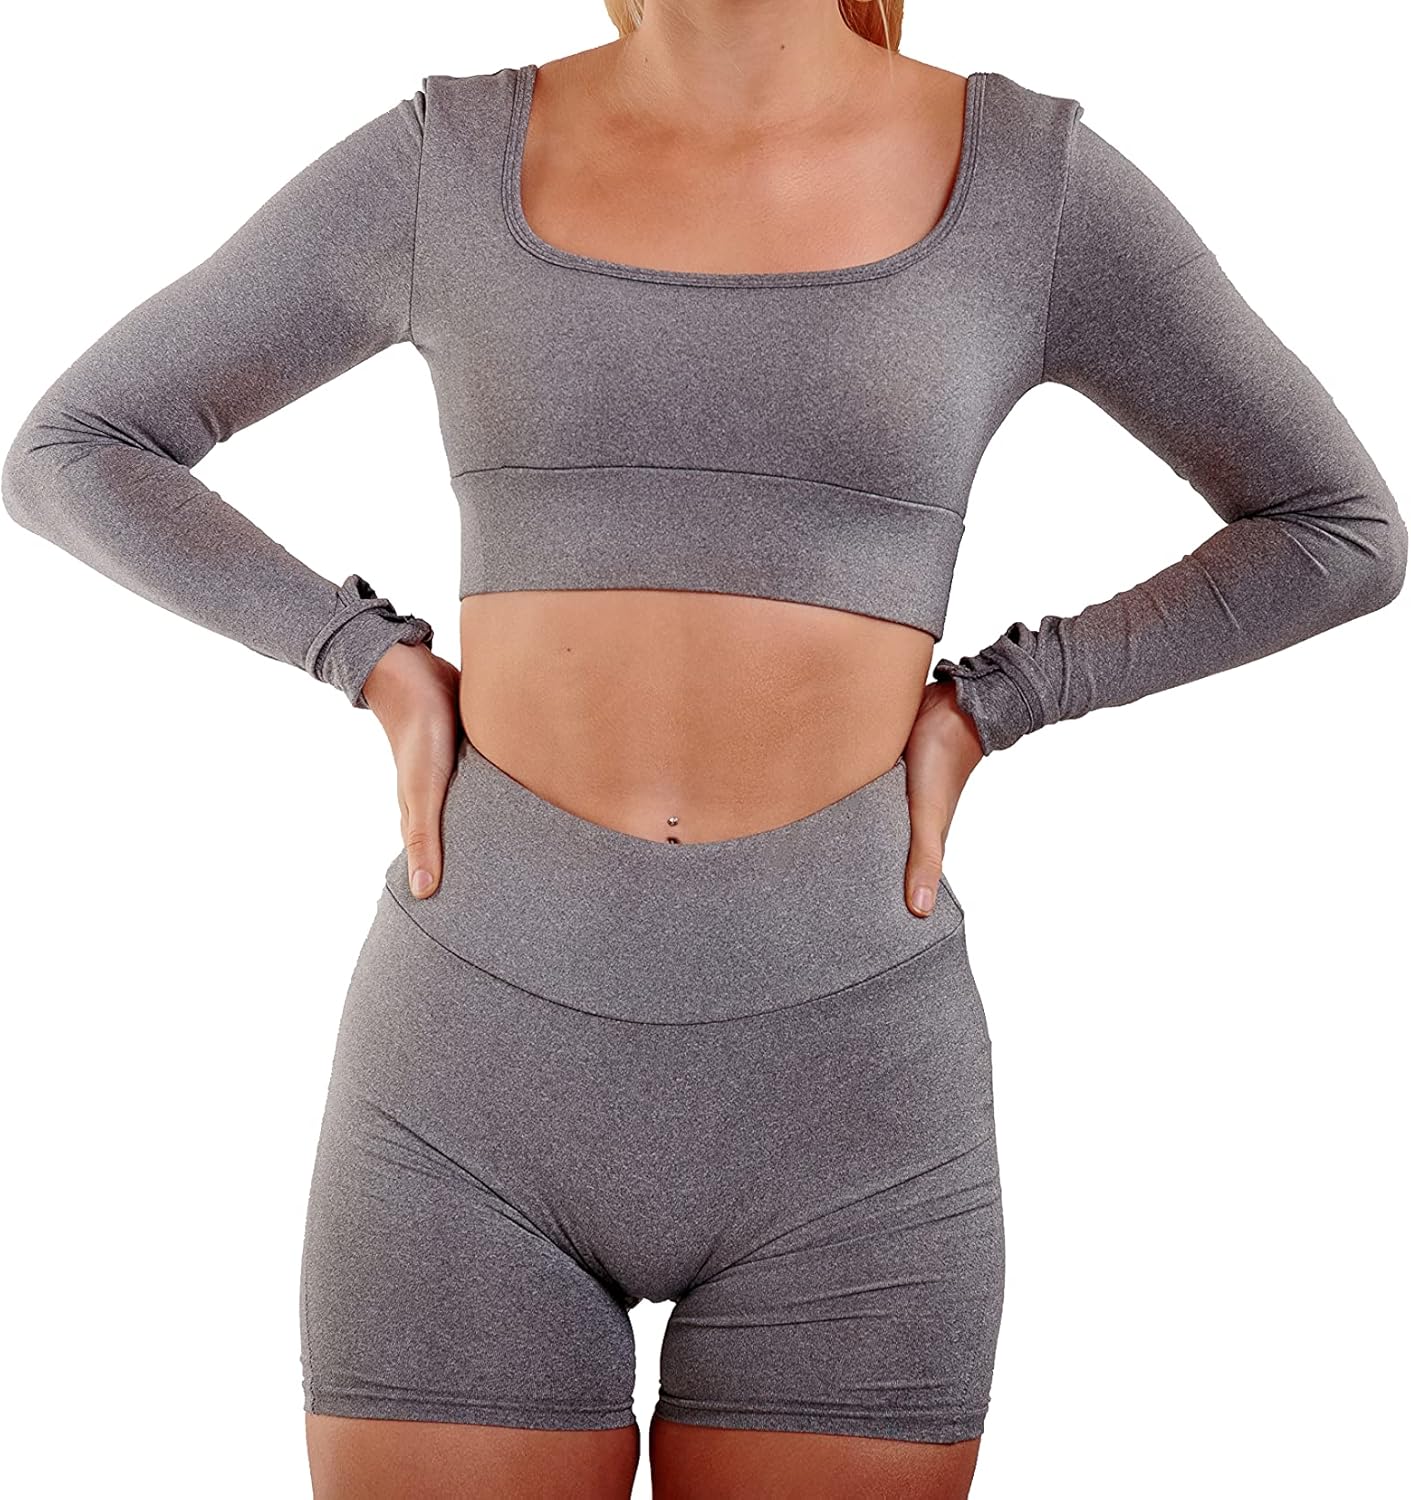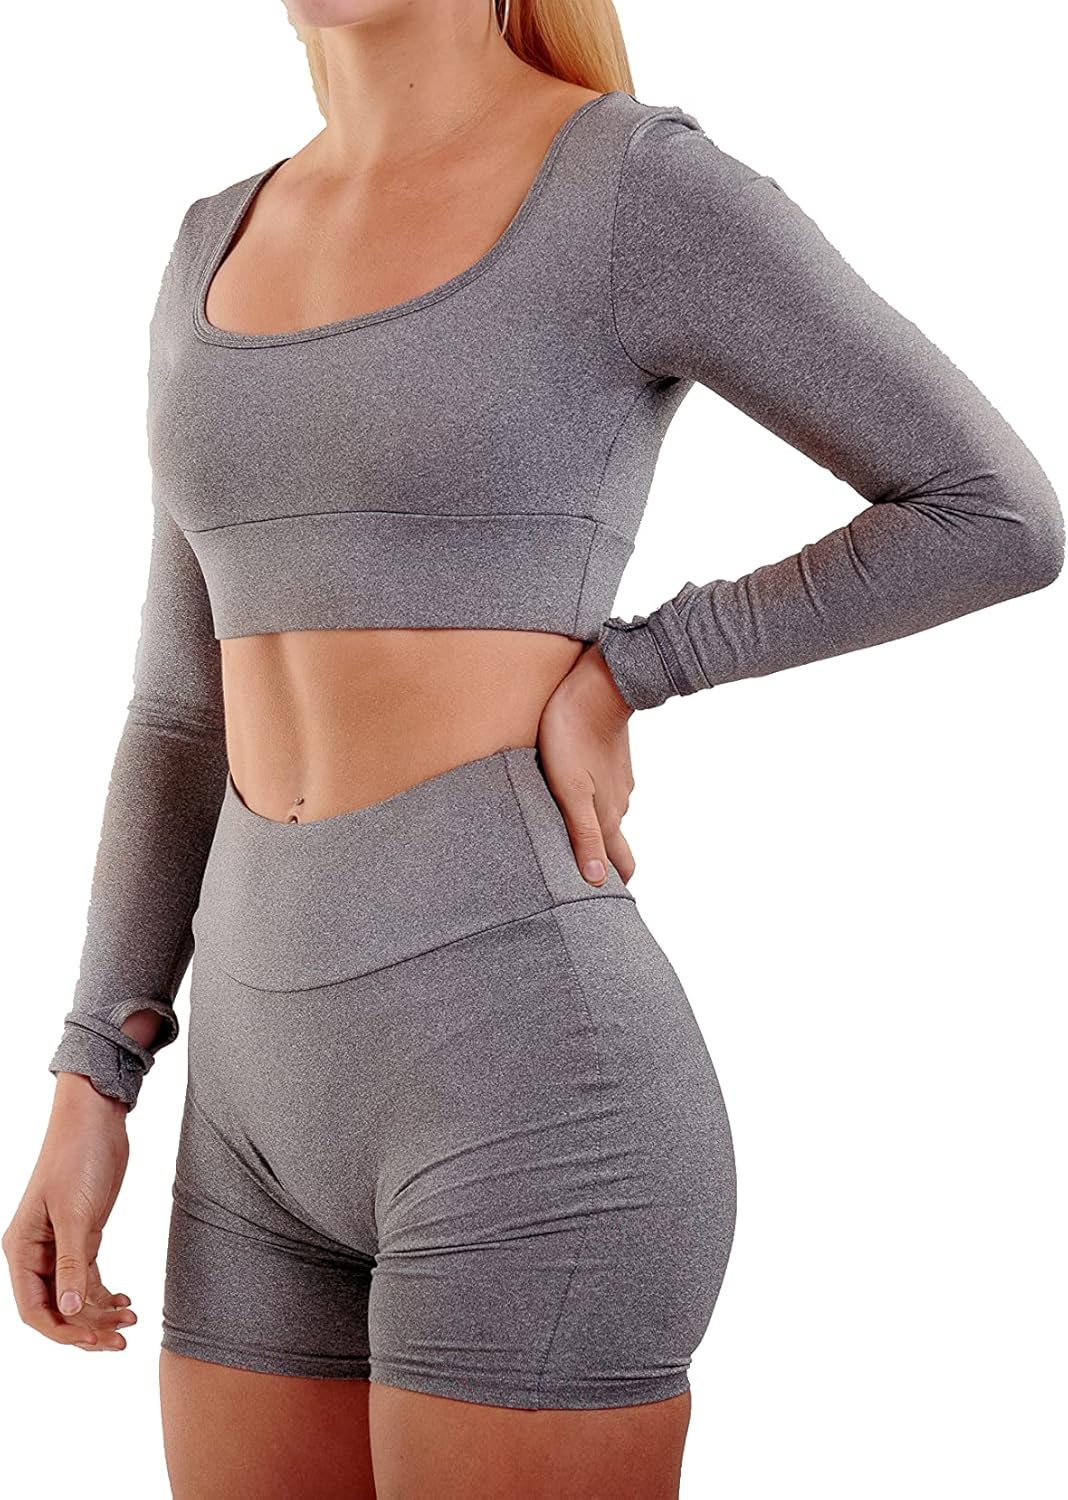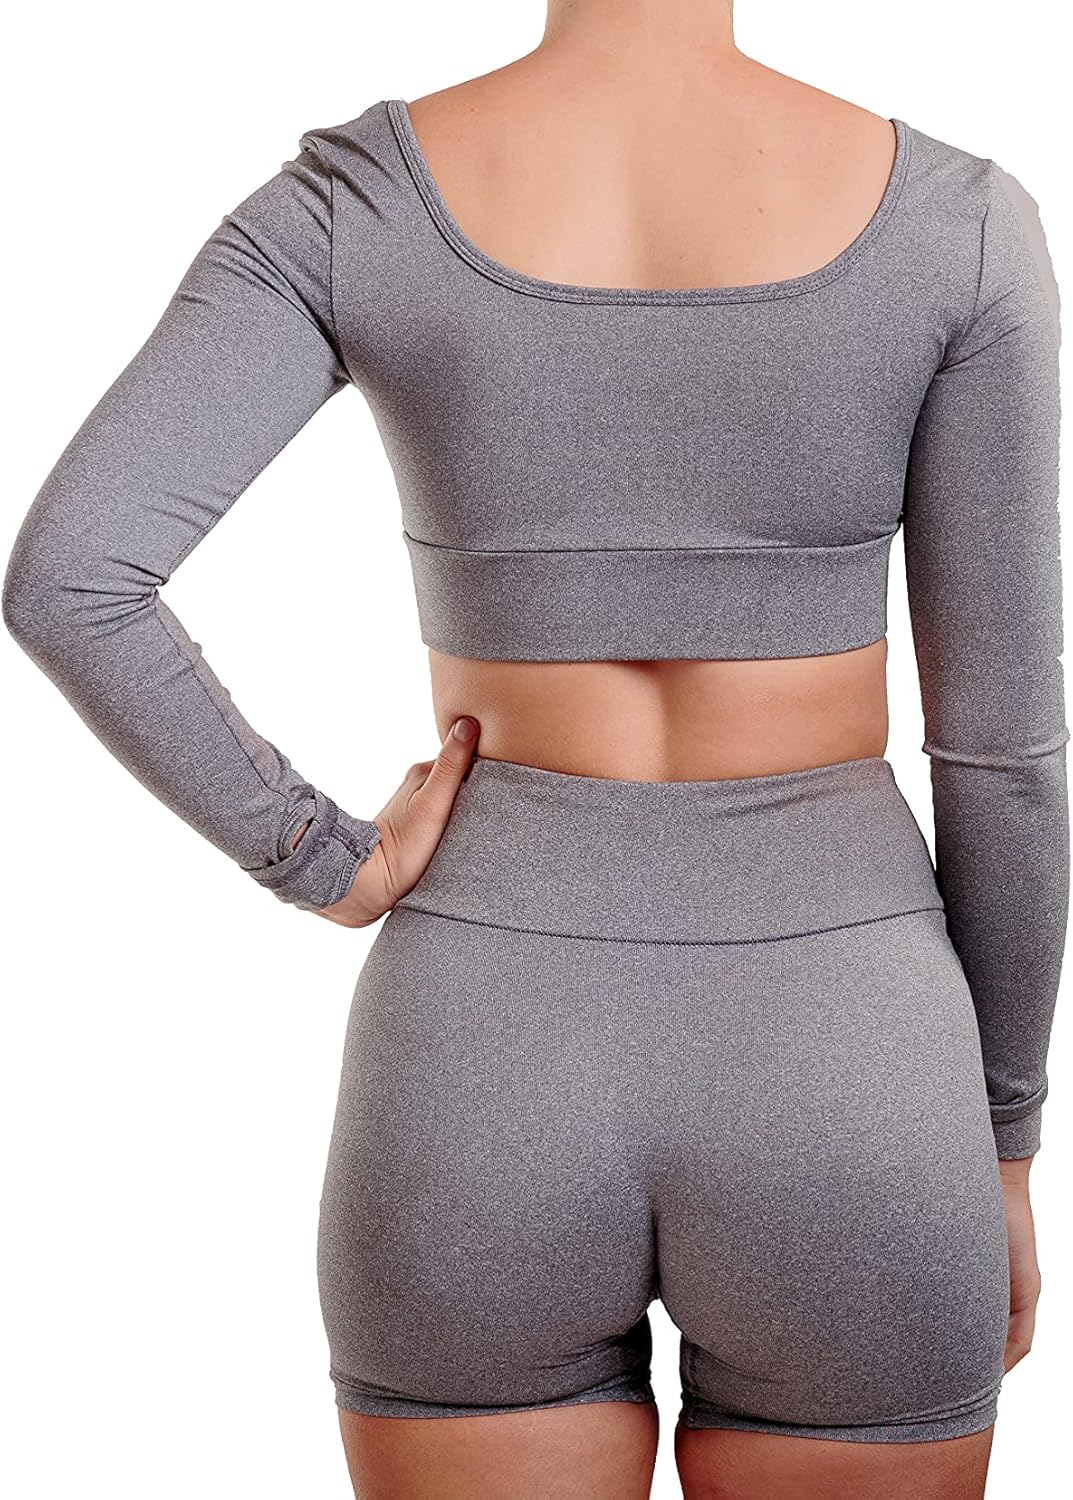
LISSY FITNESS Women 2 Piece Gym Workout Outfit - High Waist Yoga - Sports Crop Top Set
Category: AMAZON FASHION
Gain confidence, get strong, and gift yourself or a friend this set. With the flattering cut of the top, shorts built to boost the booty, and the thick supportive band underneath the padded bra is designed to help you feel comfortable while looking cute. About Bottoms: high-waisted booty pump sweat and squat proof. About Top: padded bra thumb holes flattering collarbone cut.
Features: 95% Polyester, | Imported | Pull-On closure | Do Not Bleach,Hand Wash | LONG SLEEVE TOP: Hold everything in a flattering, breathable way. Sexy, yet comfortable. High support with thick under band. Seamless thumb hole at wrist to keep you warm. Flattering cut to show off feminine collarbone. | BUTT PUMP SHORTS: Along with tummy holding, the seamless shorts give an illusion of a juicy peach with a circular pump from the cut of the shorts. | TUMMY CONTROL: Tight yet 4-way stretch material to be comfortable and compressed. High waisted to hold everything during exercise and lounging. | MATERIAL: 95% polyester + 5% spandex, seamless stretchy fabric, support, chafe free, sweat free, comfortable, stylish, breathable. Removable push up padded cups, Clothing Care: hand wash cold, do not bleach. | OCCASIONS: This matching seamless 2 piece set is absolutely perfect for working out, yoga, lifting, running, boxing, tennis, volleyball, hiking, dancing, cheer, jogging, pilates, cycling, aerobics, bowling, weights, active sport training, relaxing, and casual home wearing + while running errands.